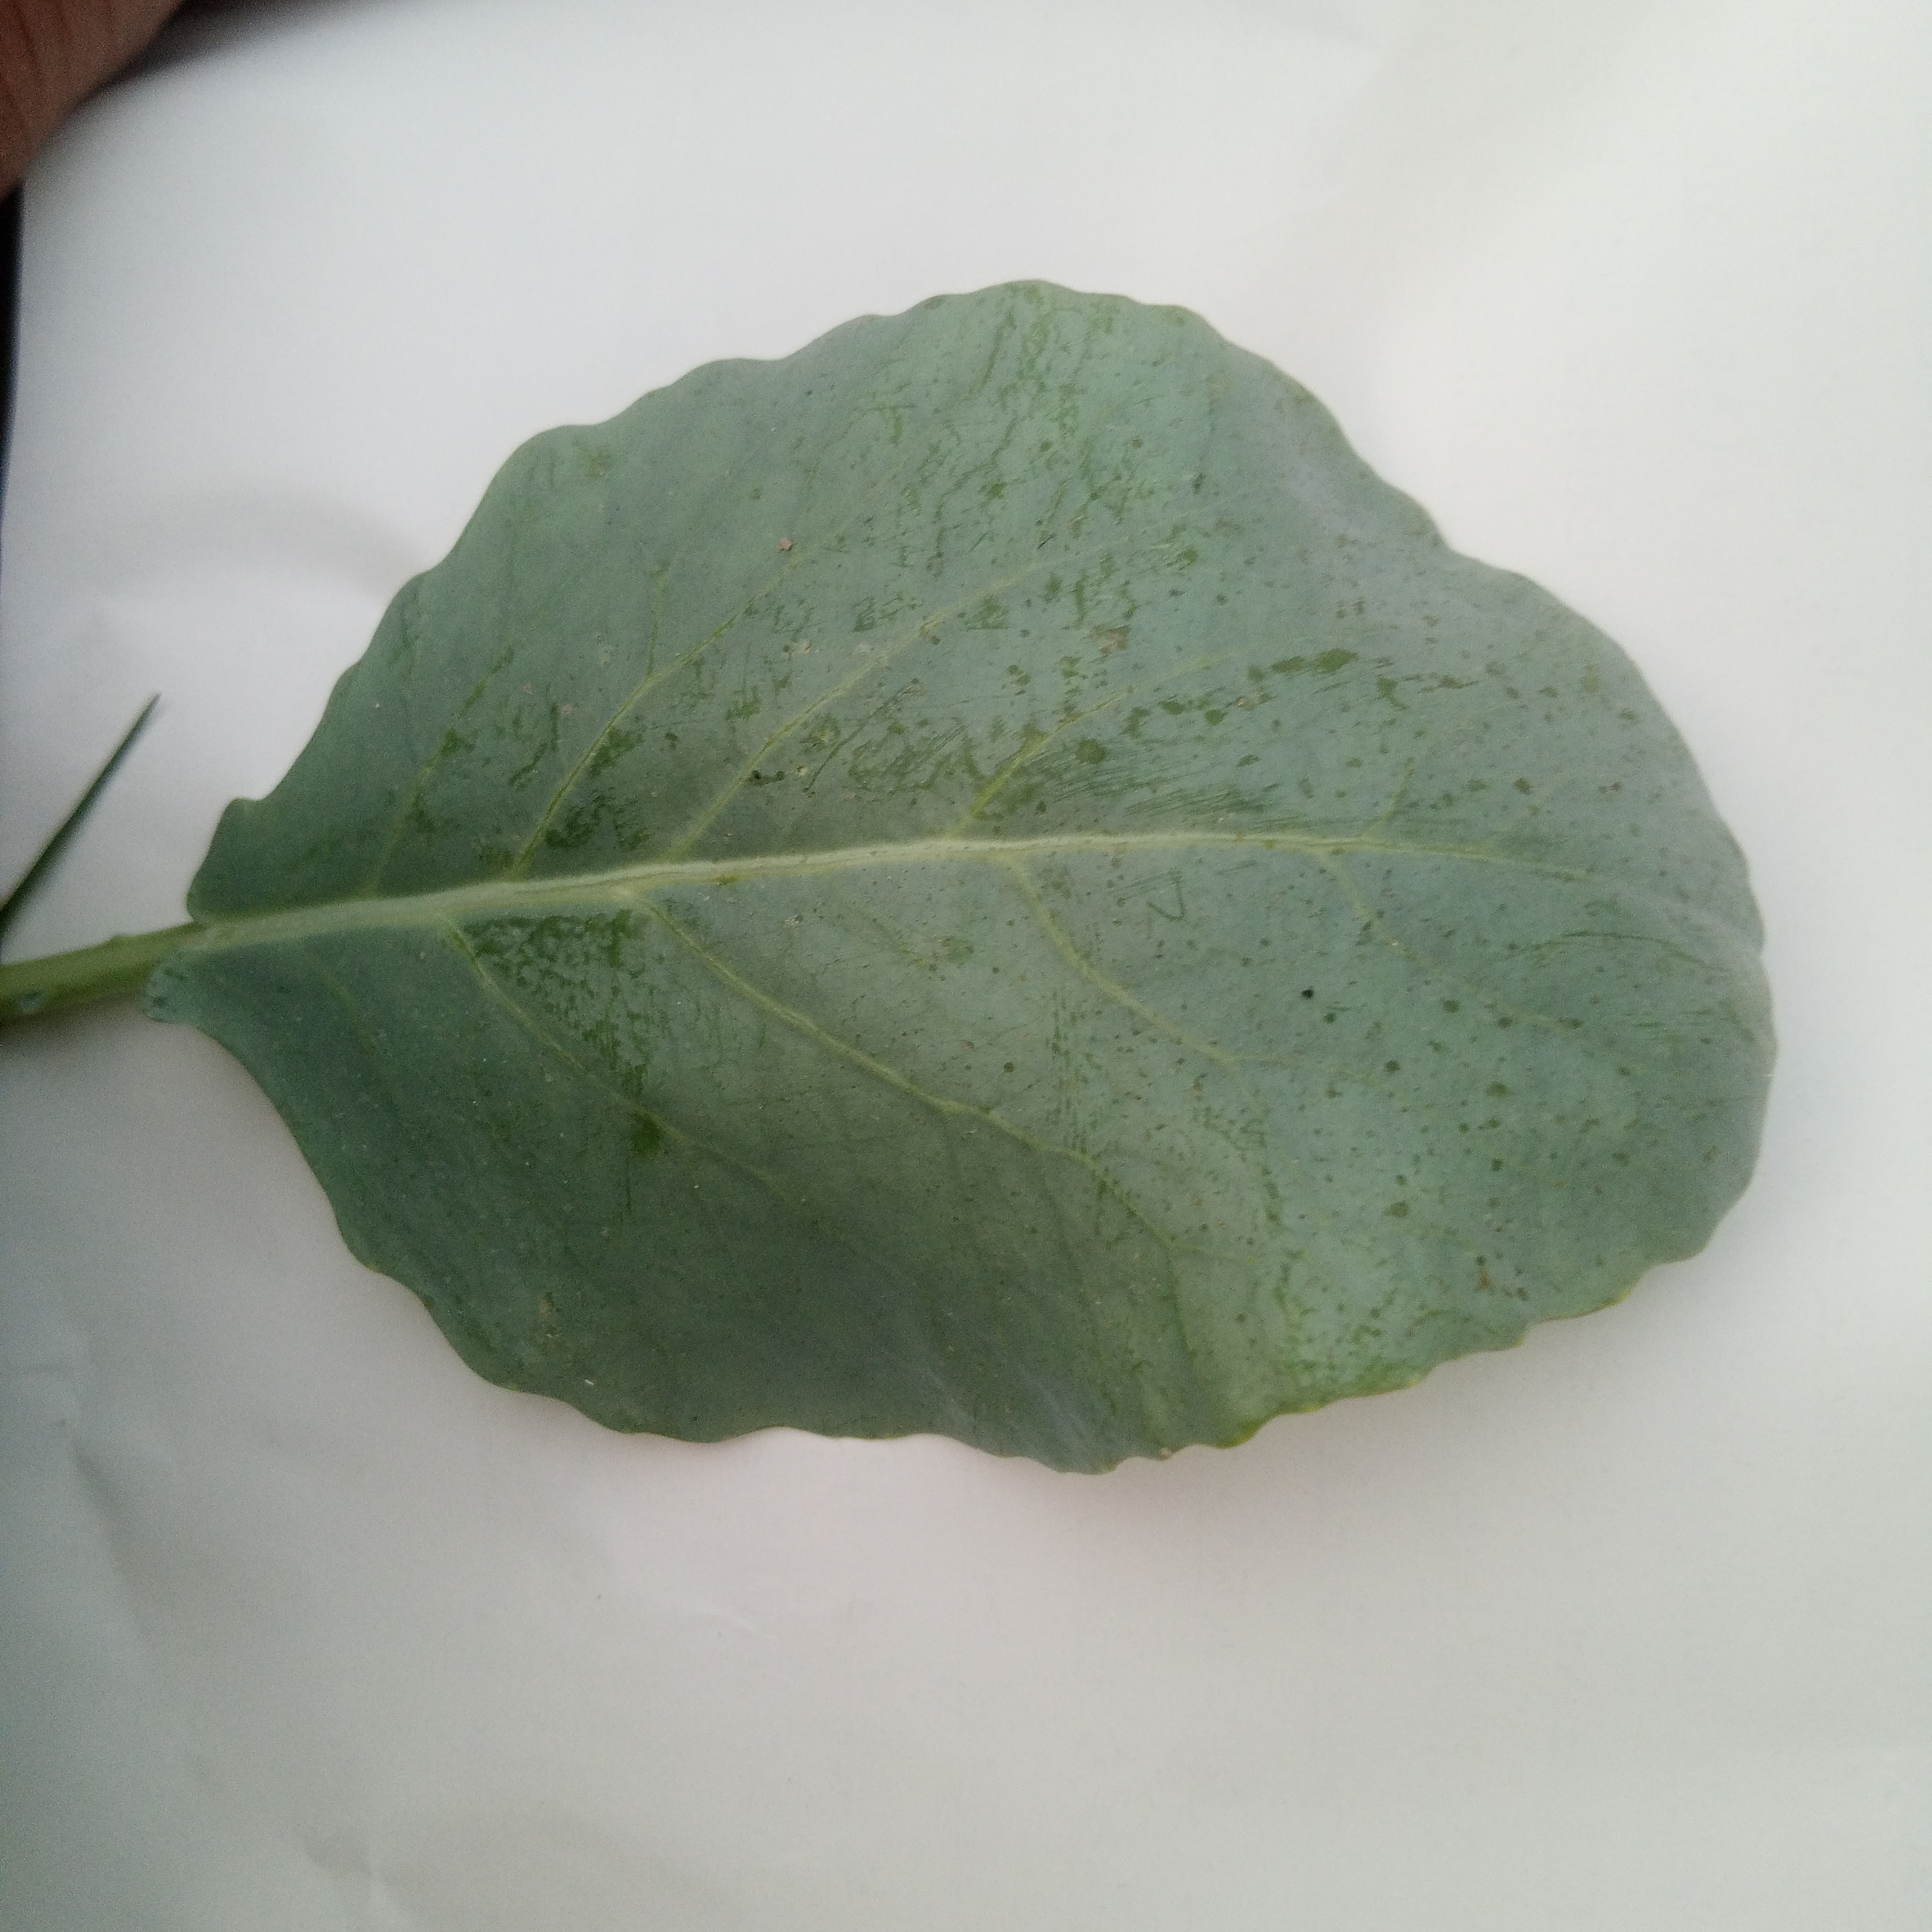
Label: Healthy